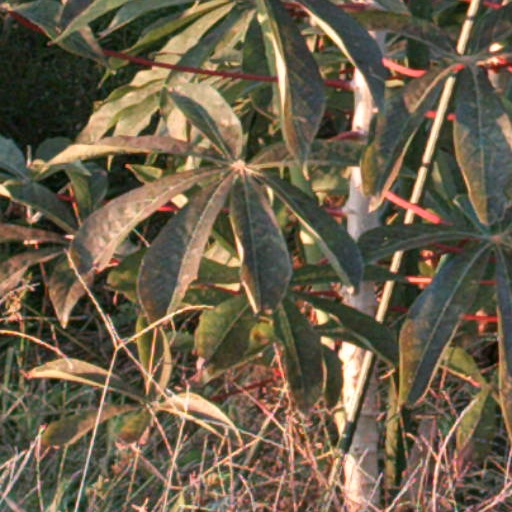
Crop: cassava